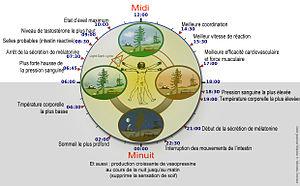
(d'après une autre image de Wikimédia commons
Le rythme circadien regroupe tous les processus biologiques cycliques d'une durée d'environ 24 heures.
Le noyau paraventriculaire est un noyau neuronal situé dans le diencéphale. C'est l'un des onze noyaux principaux de l'hypothalamus, qui en compte plus de quarante. Il contient plusieurs sous-populations de neurones, qui sont activés par une variété de stimuli. Il est composé de deux types de neurones, les neurones magnocellulaires et les neurones parvocellulaires, qui sont neuroendocriniens. Il intervient comme intégrateur de fonctions homéostatiques du système nerveux autonome régulant les comportements alimentaires et sexuels et différents rythmes biologiques.
Le temps scolaire est la répartition des jours et des heures où l’élève se rend à l’école.